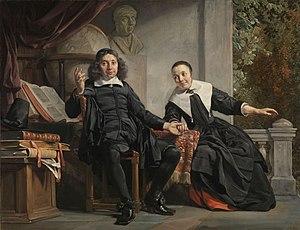
Le Haarlems Dagblad est un journal régional néerlandais édité par Mediahuis Nederland et diffusé dans la ville de Haarlem et ses environs, dont Haarlemmermeer, Hillegom et De Zilk.